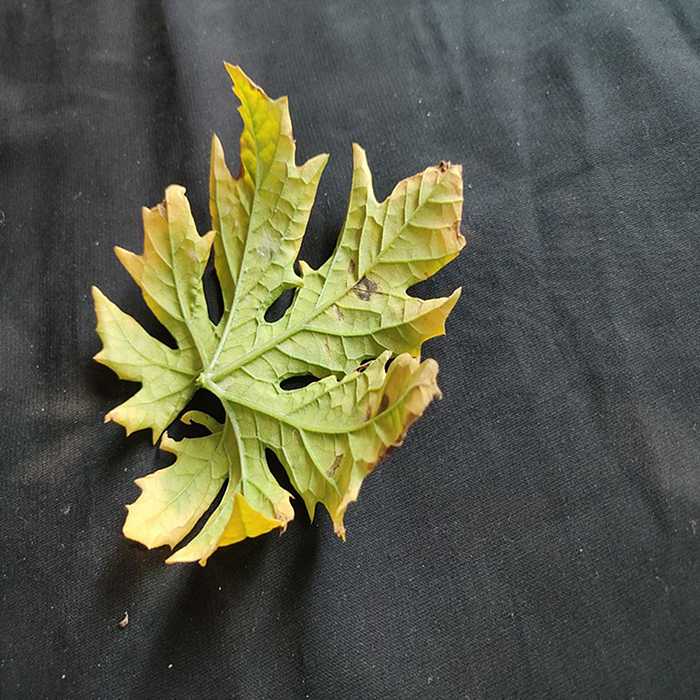
Plant: Bitter Gourd
Label: Fusarium wilt